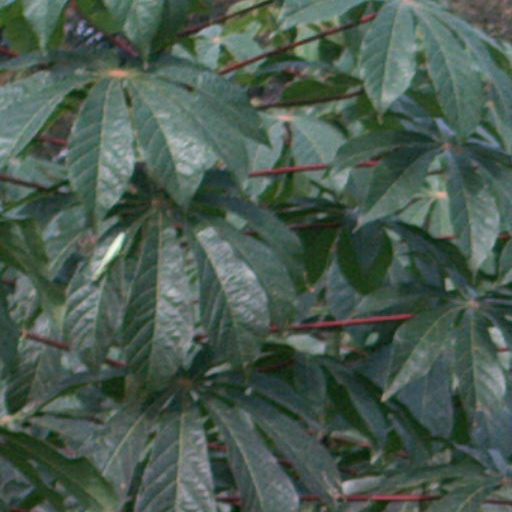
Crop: cassava